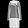
Label: Coat